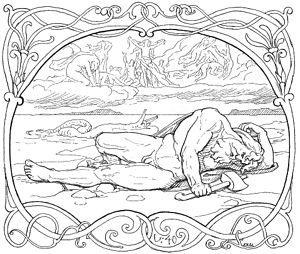
Jörmungandr est dans la mythologie nordique un gigantesque serpent de mer, attesté dans des poèmes scaldiques et les Eddas rédigés entre les IXᵉ et XIIIᵉ siècles.